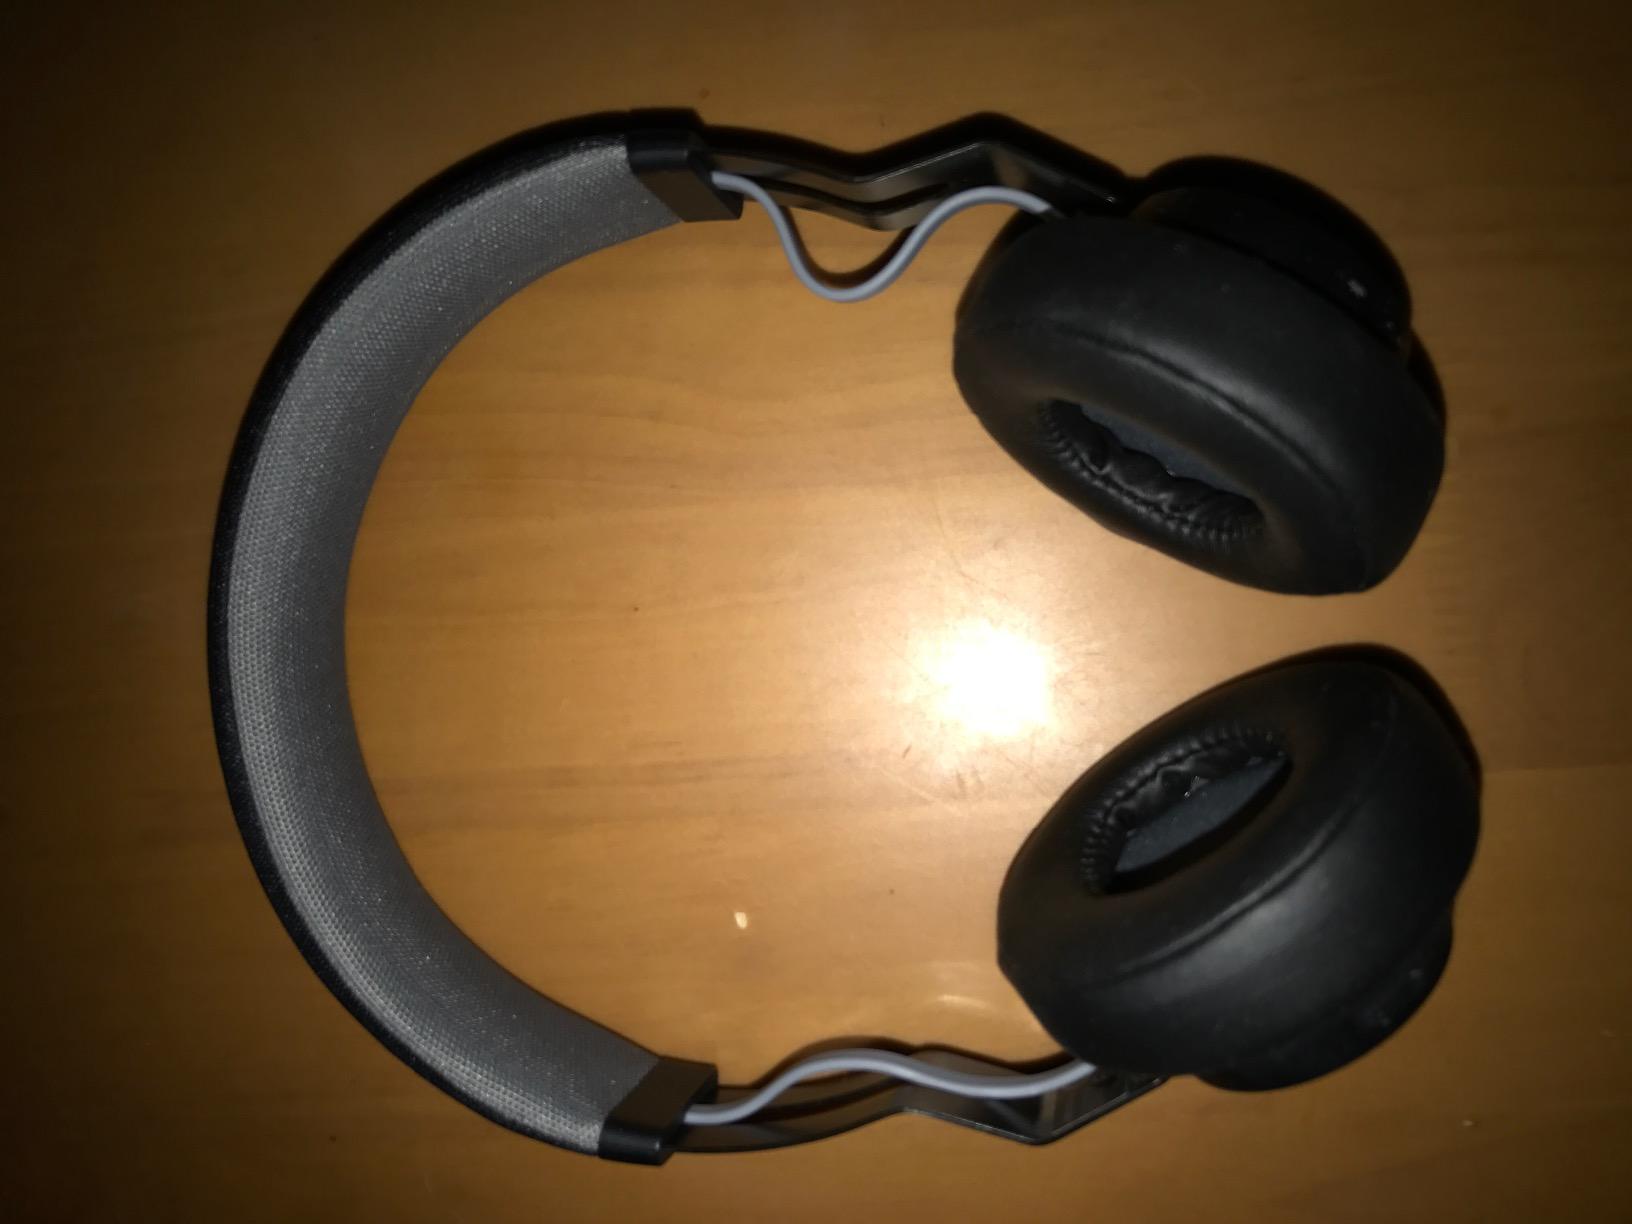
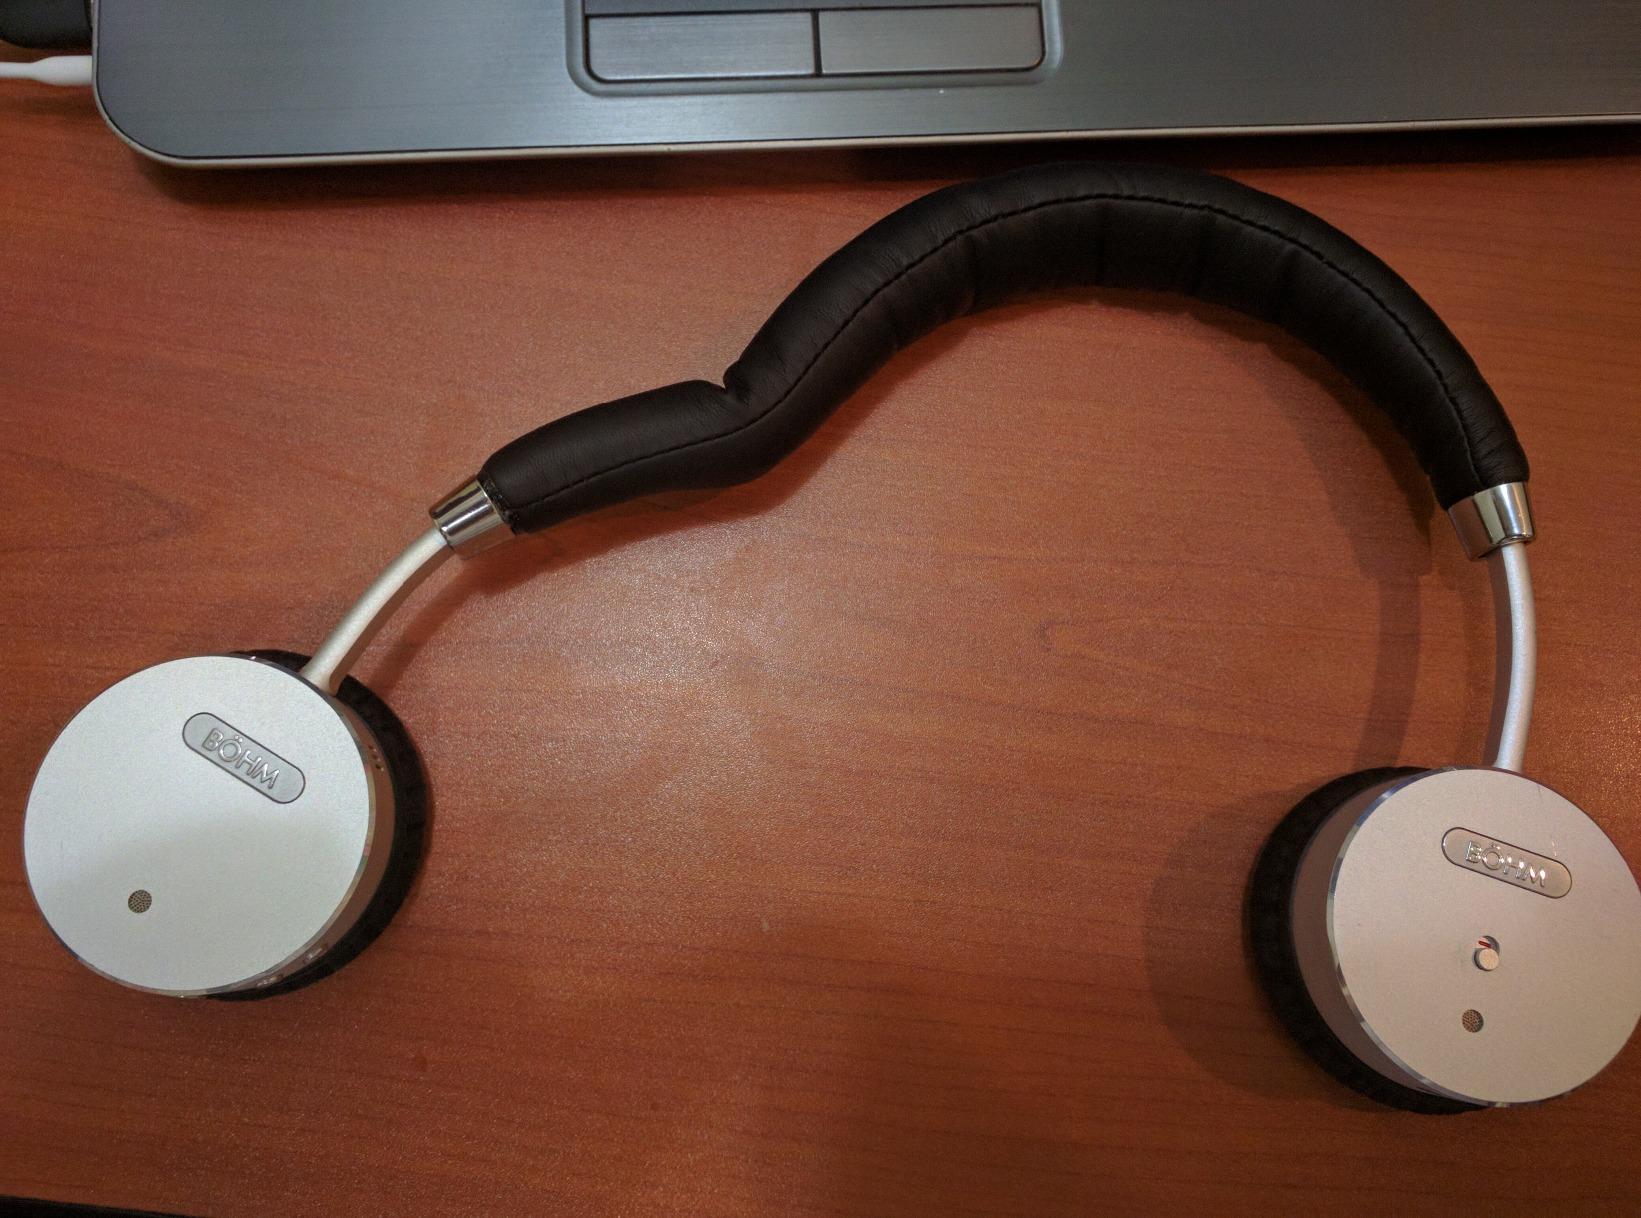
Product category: headphones
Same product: no